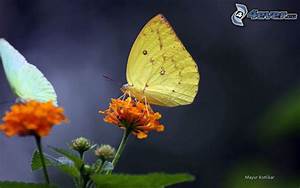
Label: butterfly